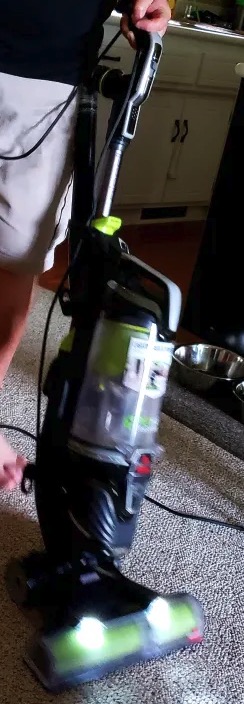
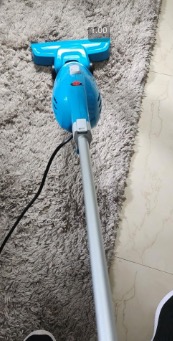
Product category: items_vacuum
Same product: no